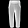
Label: Trouser